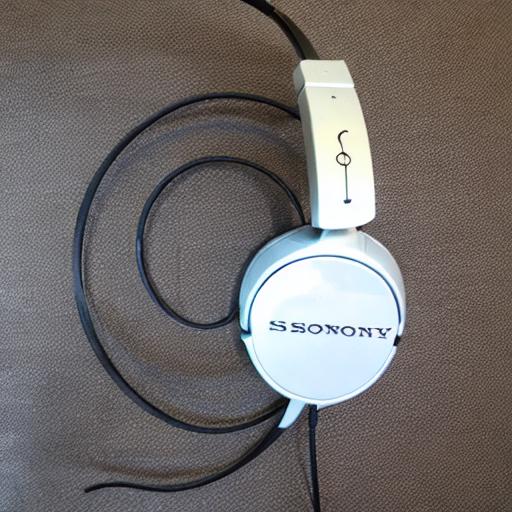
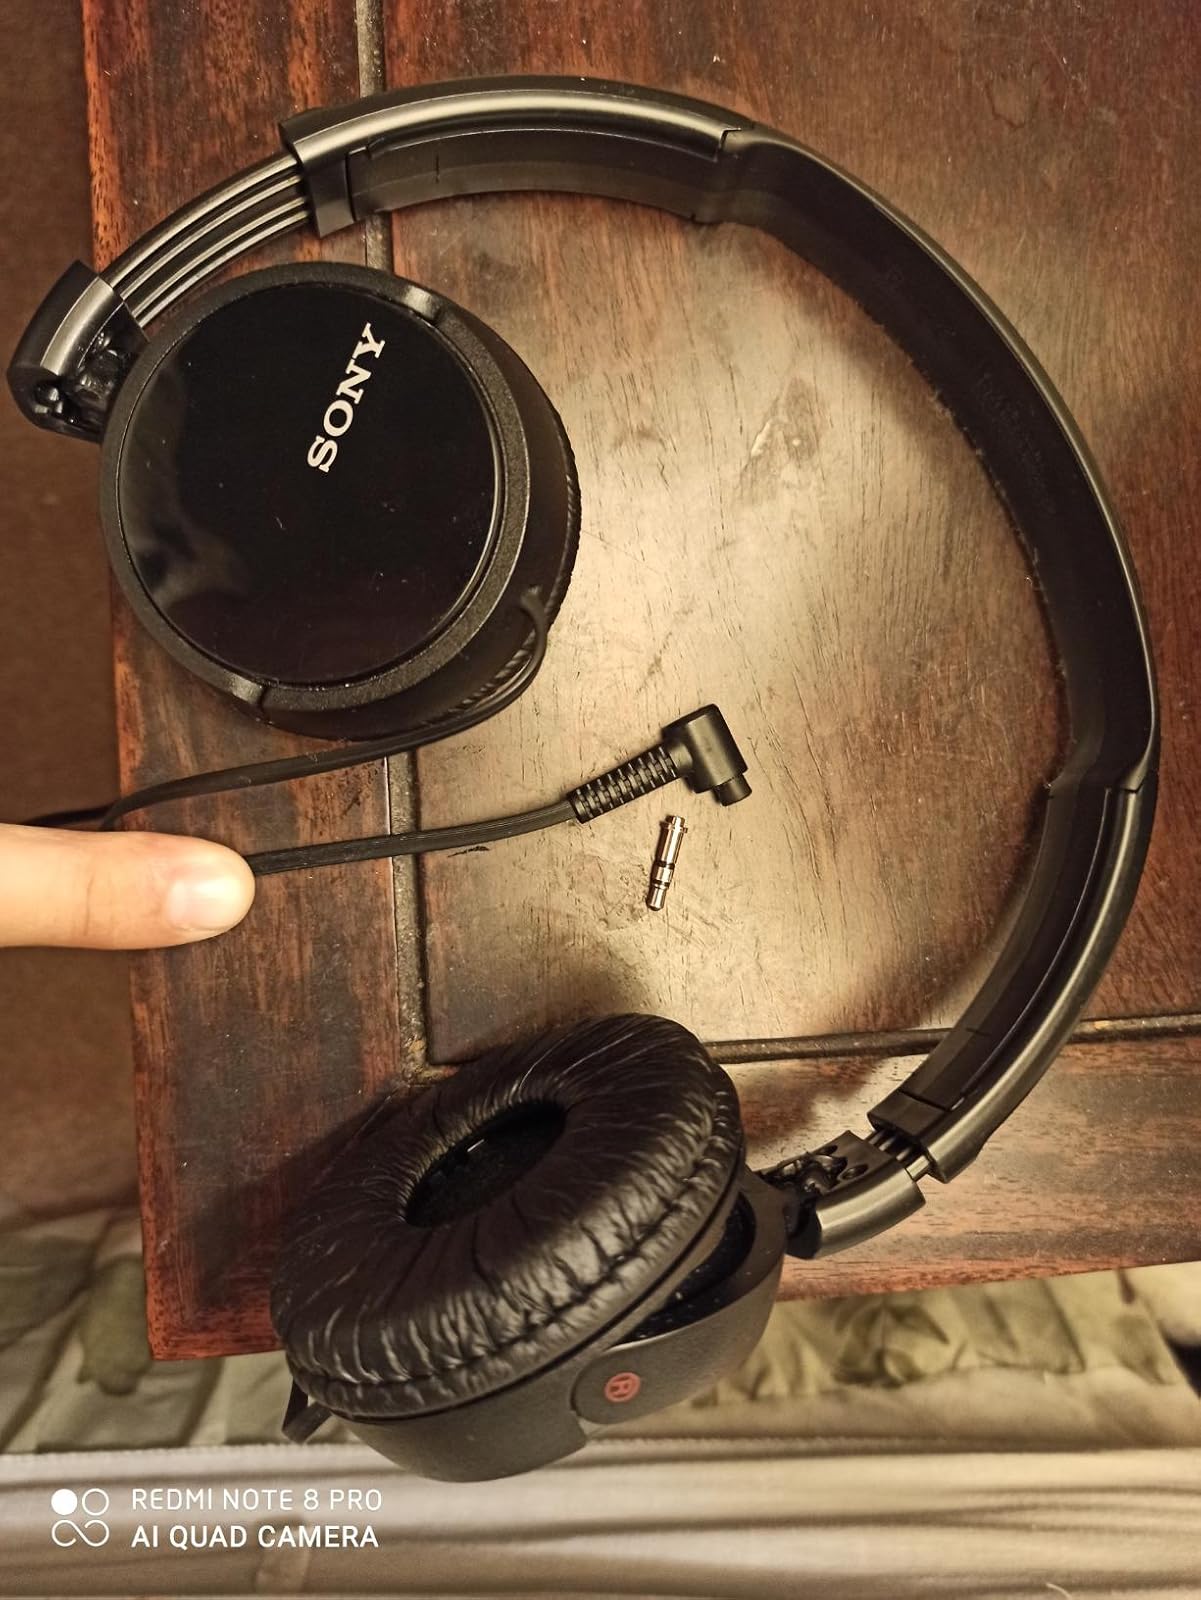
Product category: headphones
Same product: no